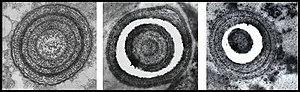
Sphérites vus au microscope élestronique
Telema tenella est une espèce d'araignées aranéomorphes de la famille des Telemidae.